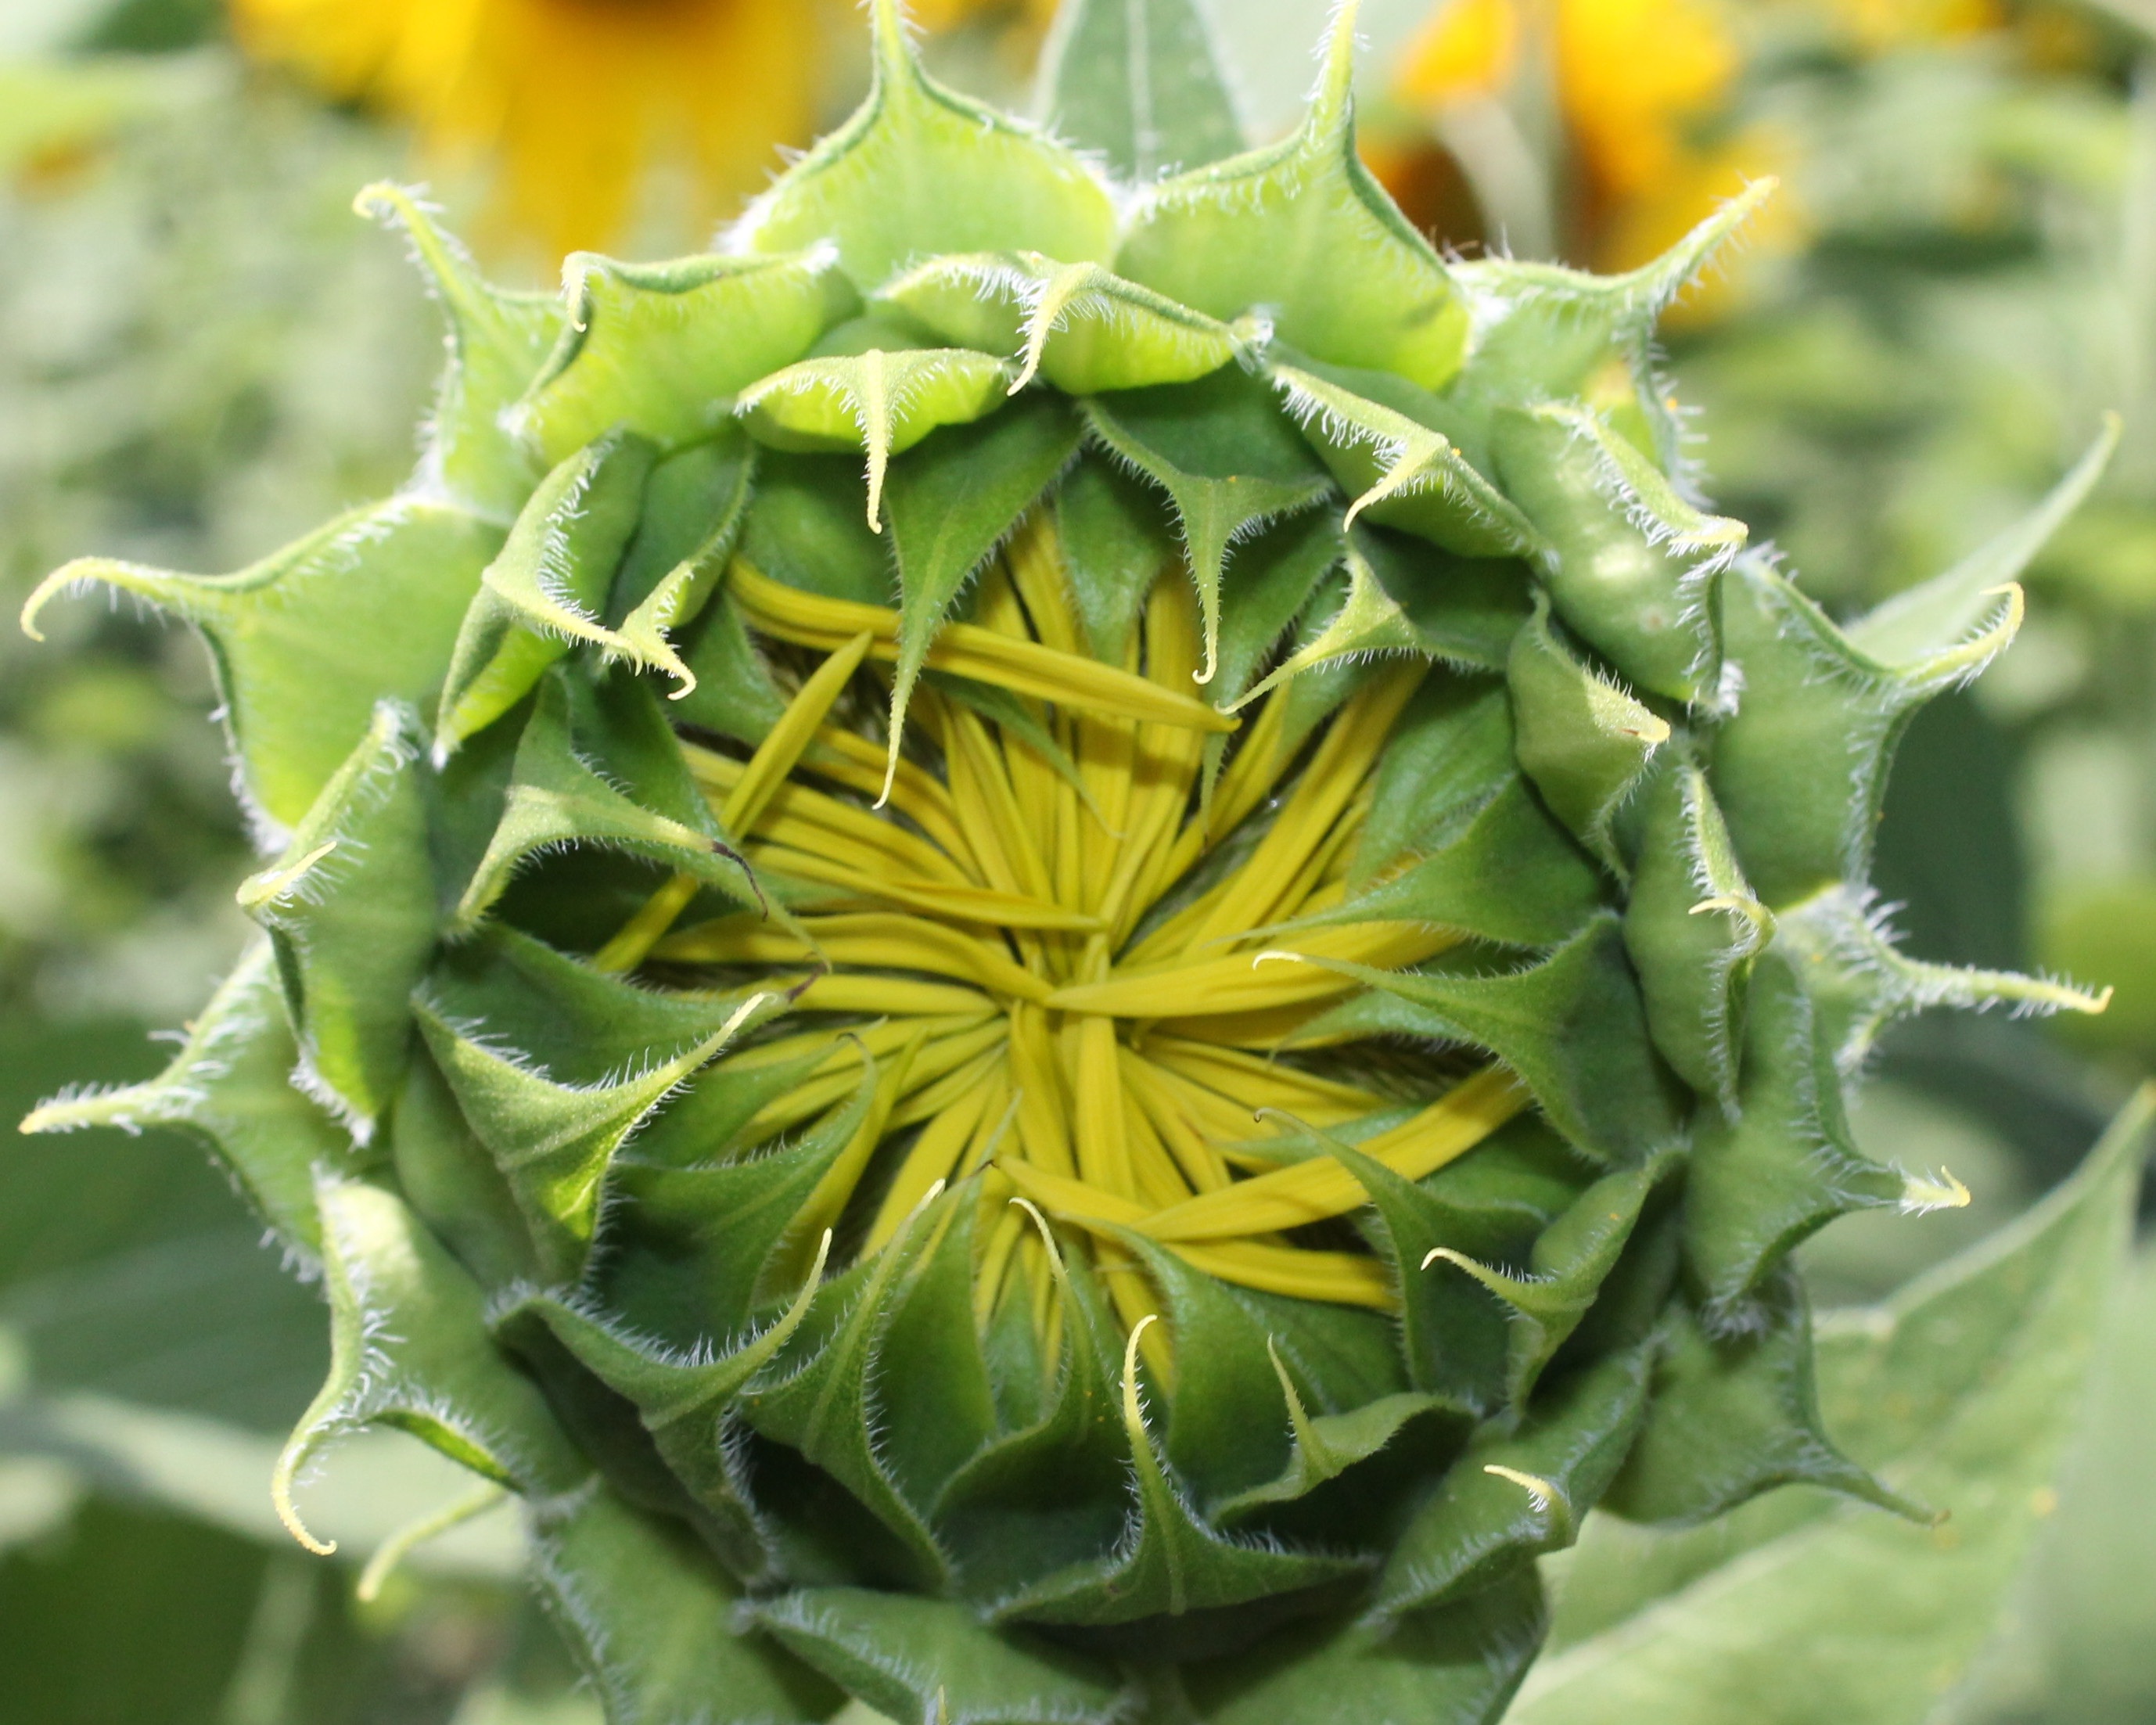
plant, flower, green, produce, botany, yellow, flora, sunflower, thistle, bud, flowering plant, daisy family, silybum, annual plant, land plant